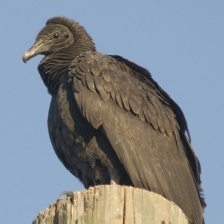
Species: BLACK VULTURE
Scientific name: CORAGYPS ATRATUS
ImageNet parent category: vulture